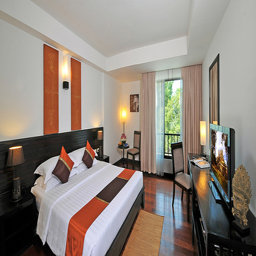
A TV sitting on top of a dresser next to a bed.
The hotel room had a bed, desk and a nice television.
Picture of a nice bedroom overlooking some trees
A bed is made in a clean, bright room.
a bed with brown and orange pillows a lamp television and chairs